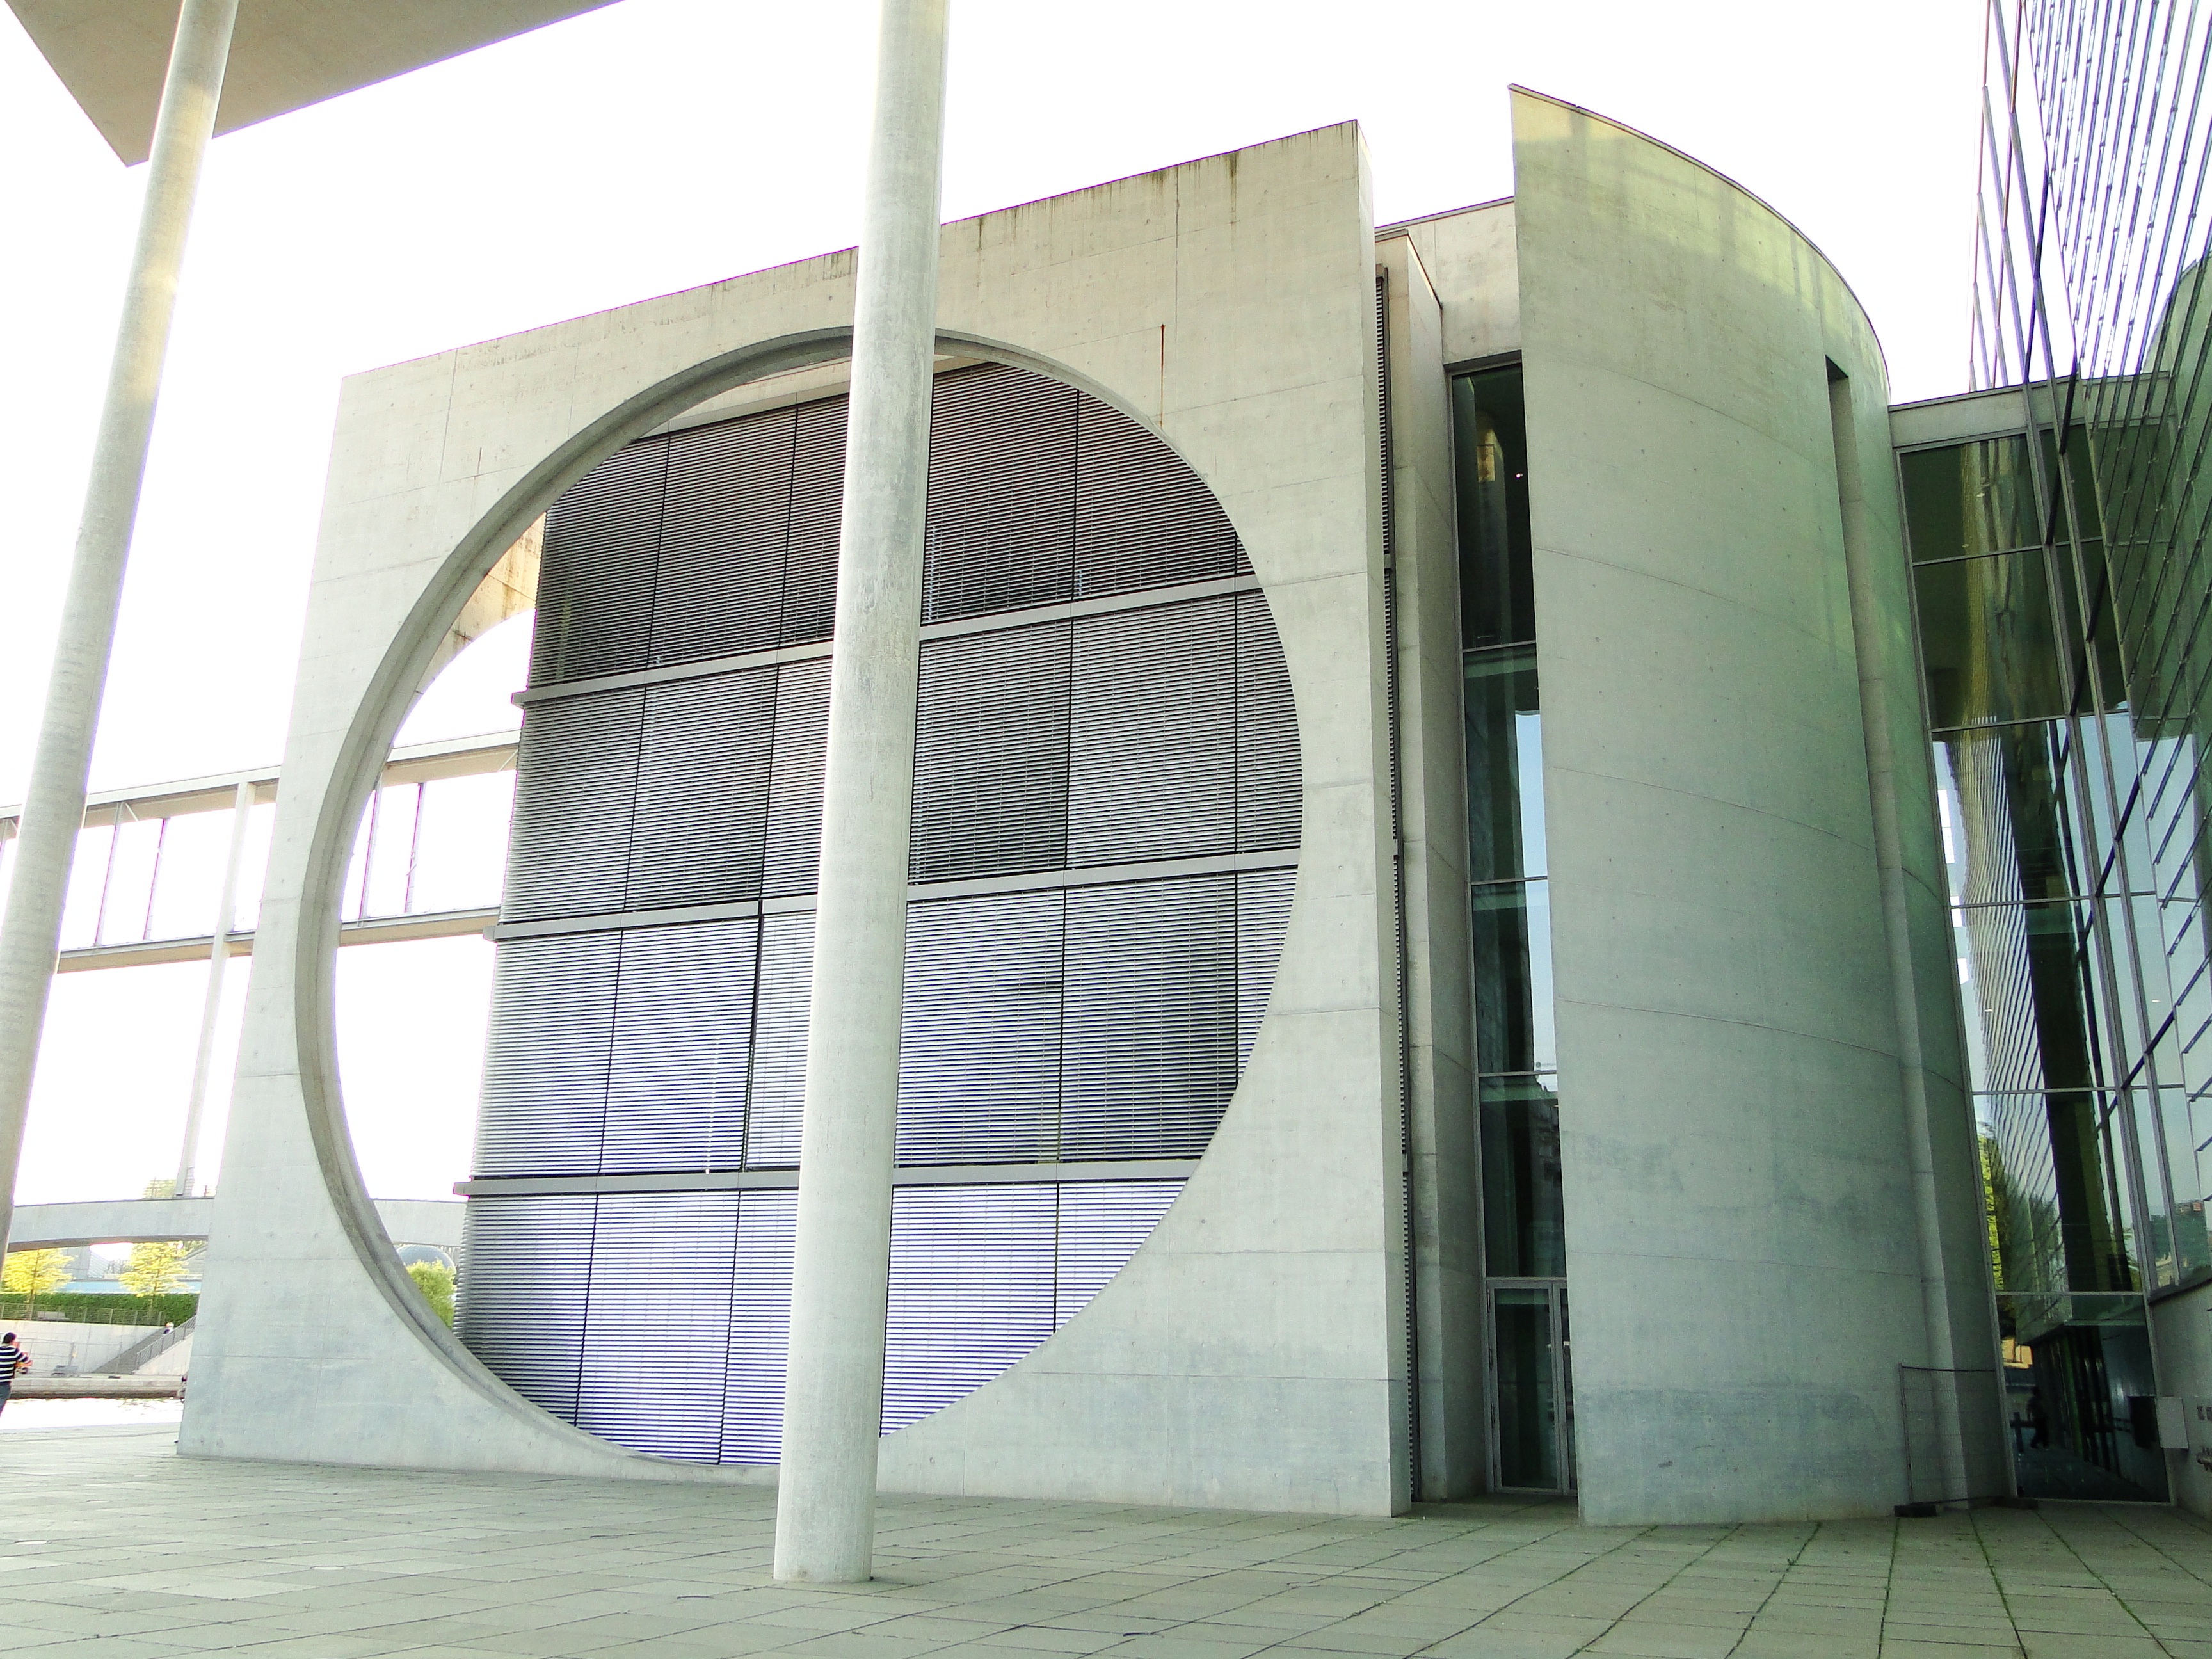
architecture, structure, building, city, facade, interior design, berlin